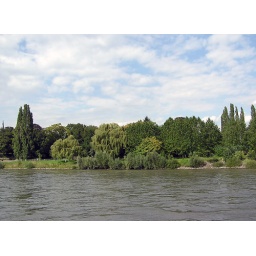
Puffy white clouds over a lovely scene along the Rhine river between Koblenz and Cologne Germany.